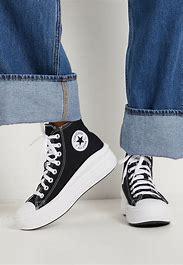
Brand: Converse
Model: Chuck Taylor All Star Hi